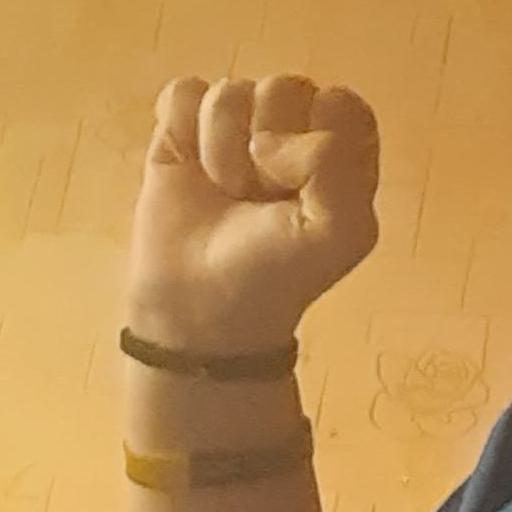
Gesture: fist